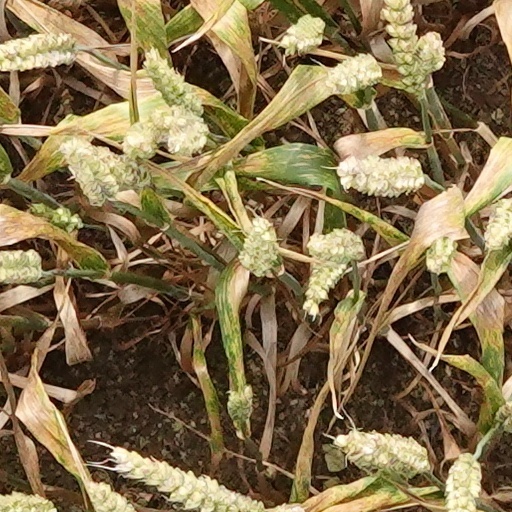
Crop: wheat